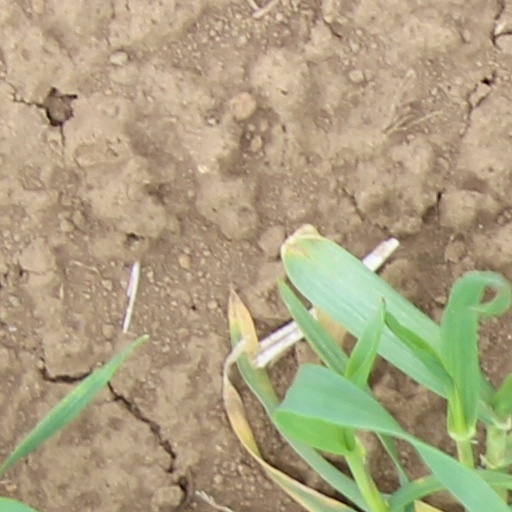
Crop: wheat